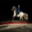
Label: horse